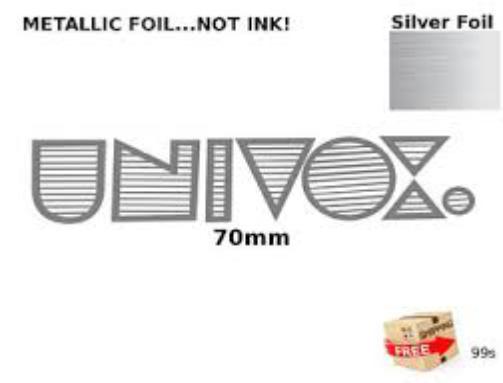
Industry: Electronic